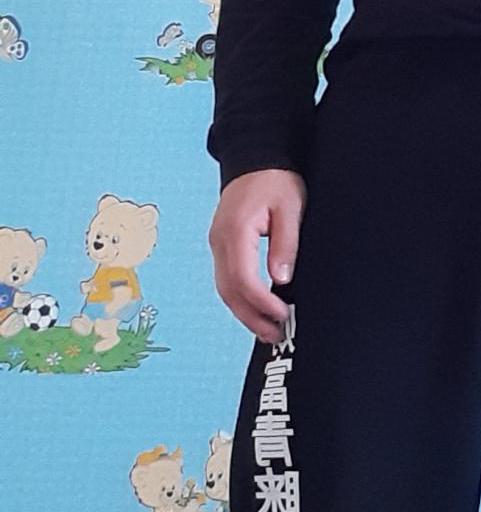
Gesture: no_gesture